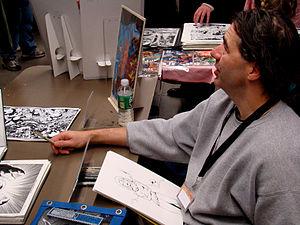
Blink, de son vrai nom Clarice Ferguson, est une super-héroïne appartenant à l'univers de Marvel Comics. Créé par le scénariste Scott Lobdell et le dessinateur Joe Madureira, le personnage de fiction apparaît pour la première fois dans le comic book Uncanny X-Men #317 en 1994.